Rang Avadhoot

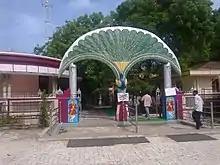
Rang Avadhoot Ashram, Nareshwar

Rang Avadhoot was born Pandurang Vitthalapant Valame on 21 November 1898 (Kartika Sud 9 according to Hindu calendar) in Godhra in a Marathi family of Vitthalpant Jairam Valame and Rukmini (née Kashi). His family belonged to Devle village (now in Sangameshwar taluka of Ratnagiri district in Maharashtra). His father moved to Godhra as a caretaker (pujari) of Viththal temple. His father died in a plague in 1902. He had a brother named Narayan. He met his spiritual teacher (guru) Vasudevanand Saraswati (Tembe Swami) in 1905.